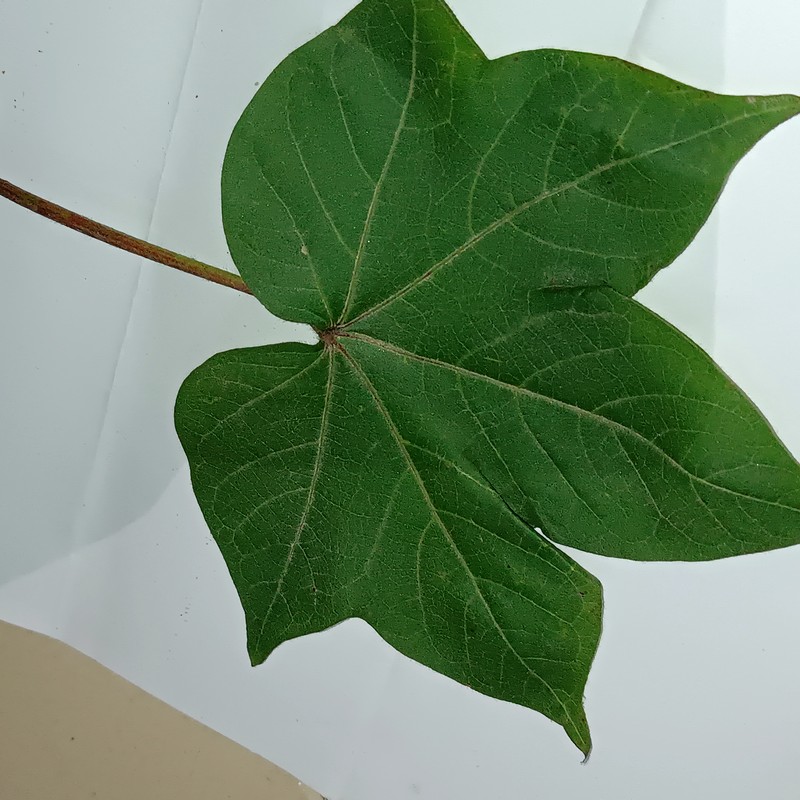
Label: Healthy Leaf